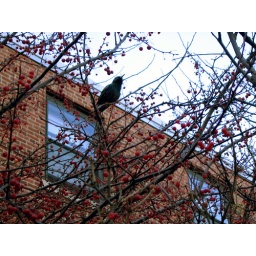
Here is a bird friend sitting in a tree of his favorite food